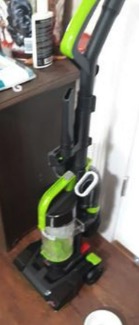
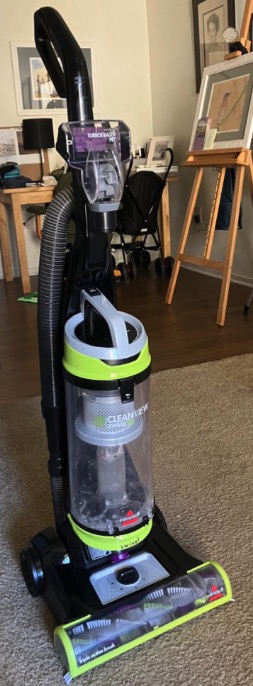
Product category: items_vacuum
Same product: no